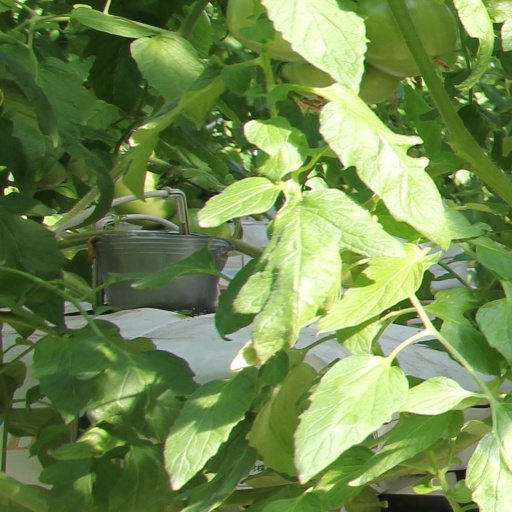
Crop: tomato